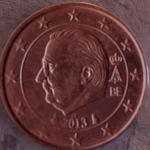
Coin value: 2cents
Country: be
Edition: 2013